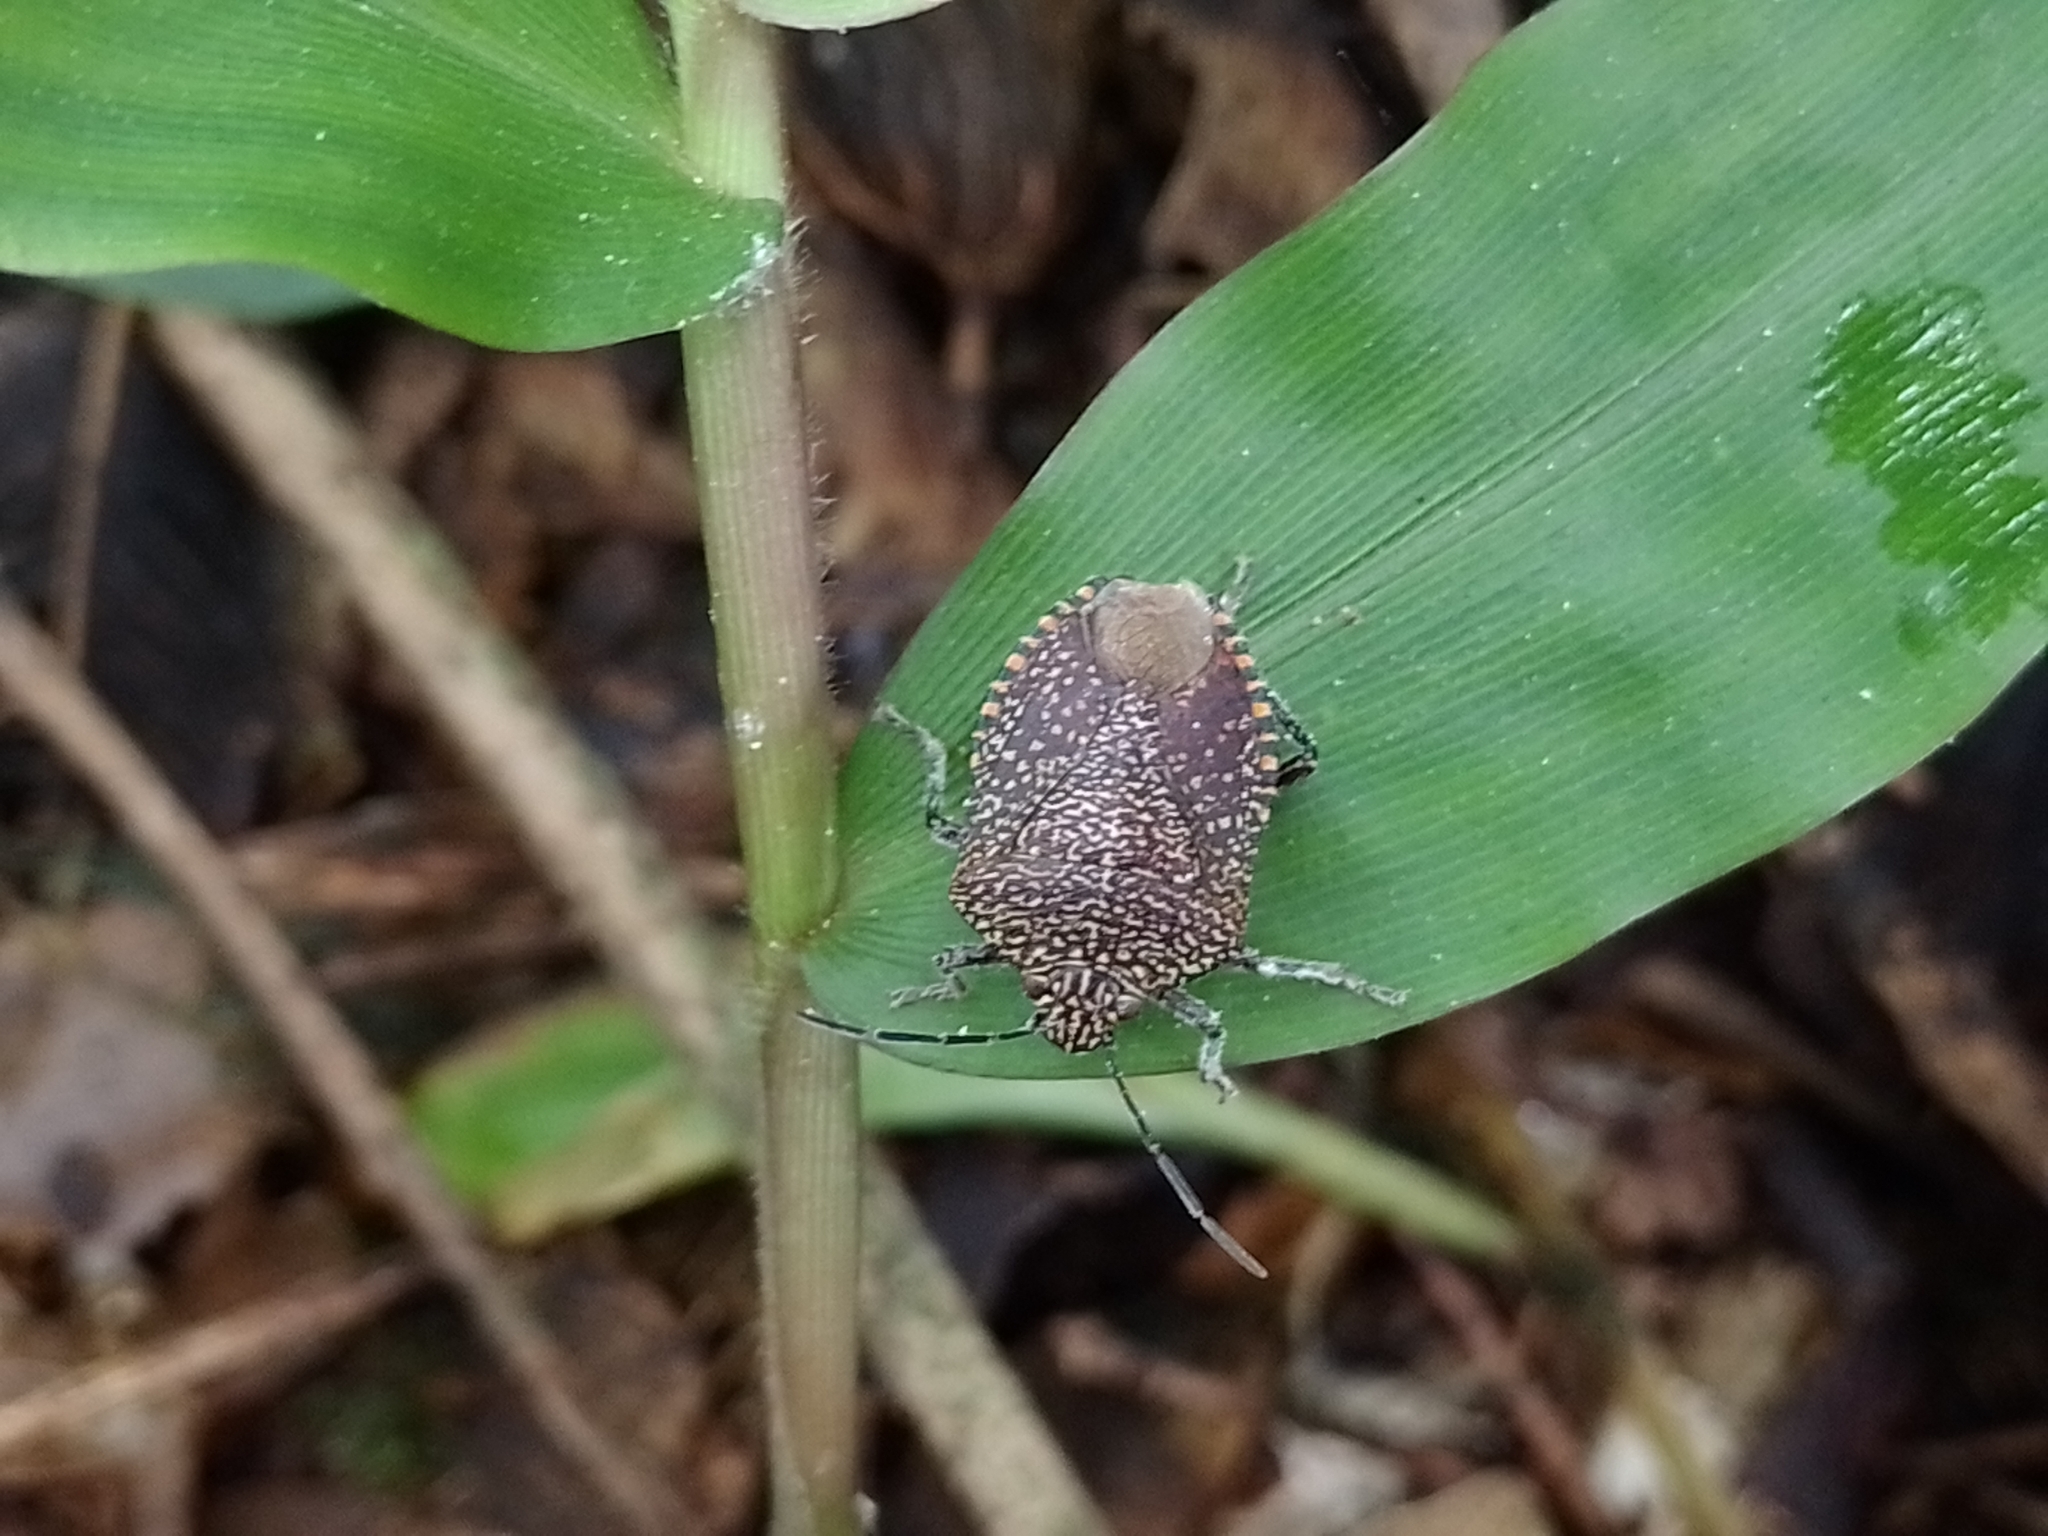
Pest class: stink_bug